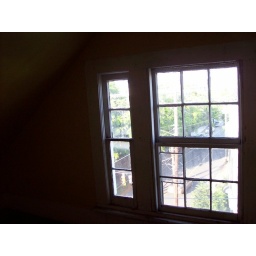
123 Coming! big front window in attic bedroom to the left (above Jessica and Laura's room), view of Vanderhorst!